Onnum Onnum Moonu

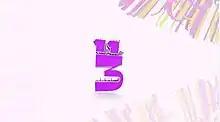
Onnum Onnum Moonu "Opening Sequence" (Season 1)

Onnum Onnum Moonu is an Indian celebrity talk show hosted by singer "Rimy Tomy" on Mazhavil Manorama. The first season of the show began airing on 7 the April 2013 and has completed four seasons.